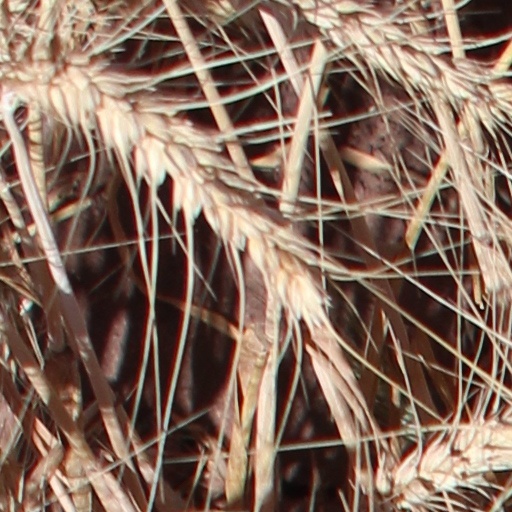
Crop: wheat